Anti-ulcer agents

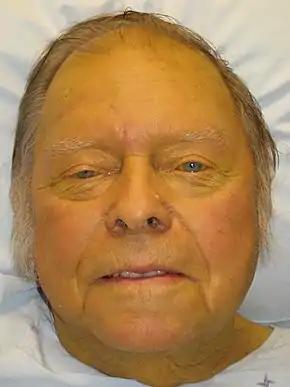

Clarithromycin may cause gastrointestinal adverse effects including vomiting, nausea, taste alteration and abdominal pain. This medication can also cause liver toxicity. Symptoms of liver damage include anorexia, dark urine, jaundice, tender abdomen and pruritus. To assess the liver function, ALT/AST should be closely monitored. This antibiotic may also induce rare side effects in the cardiovascular system, such as QT prolongation, which may precipitate arrhythmia.